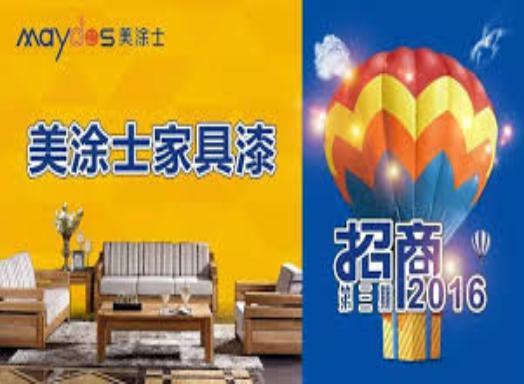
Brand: maydos
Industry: Necessities